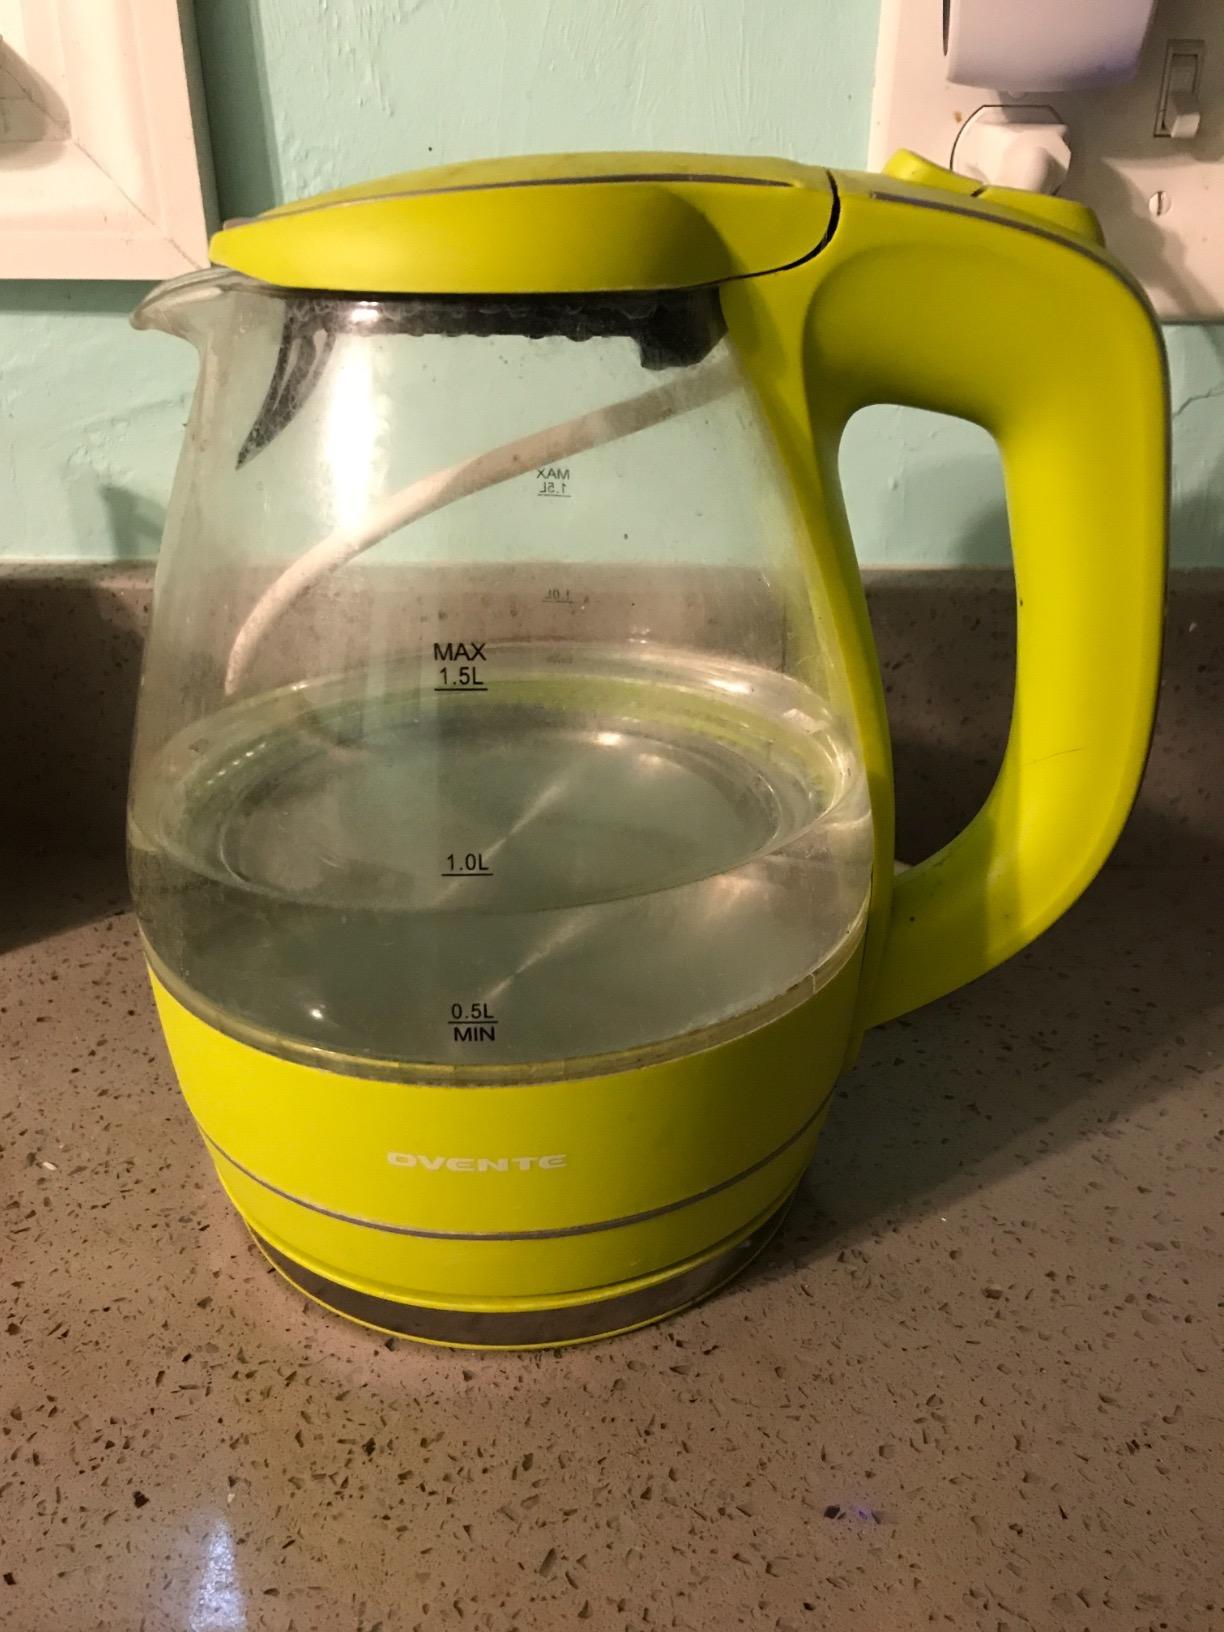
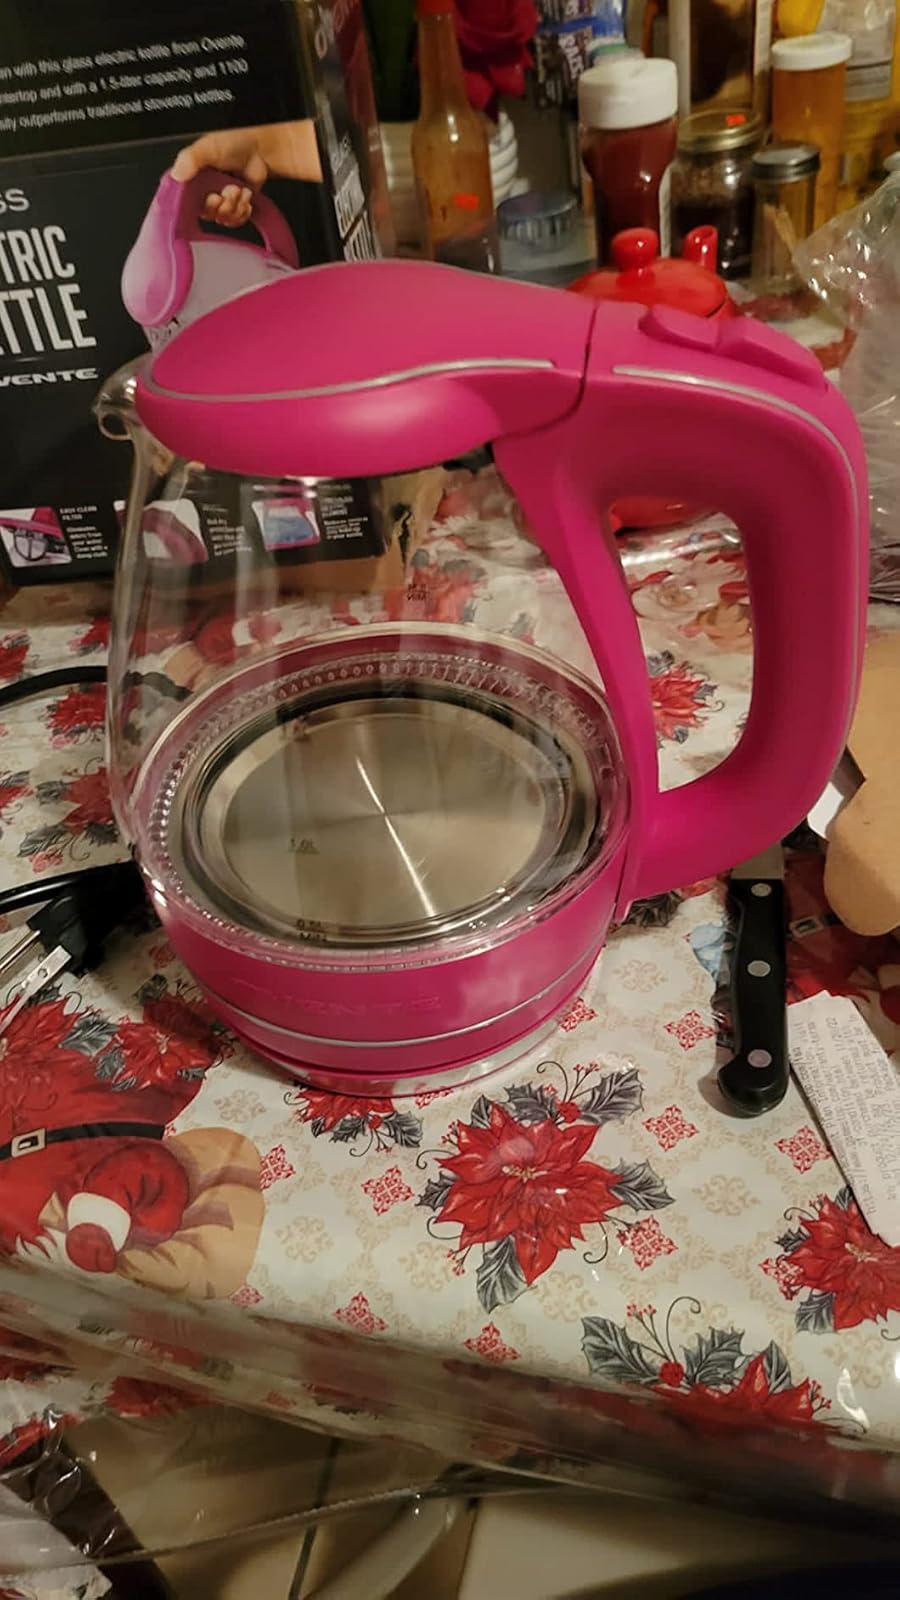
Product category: items_kettle
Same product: no